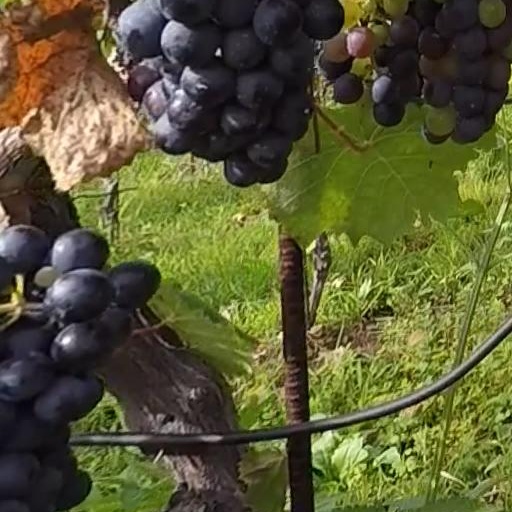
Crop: grape